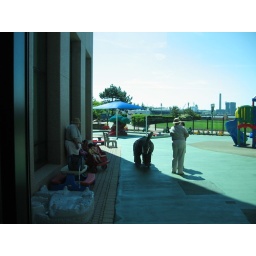
cool elephant at daycare center in Long Wharf building